David Lilienfeld House

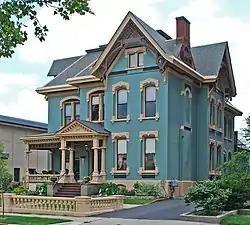

The David Lilienfeld House was built as a single-family home located at 447 West South Street in Kalamazoo, Michigan. It was listed on the National Register of Historic Places in 1986. As of 2019, the house is operated as the Kalamazoo House Bed & Breakfast.